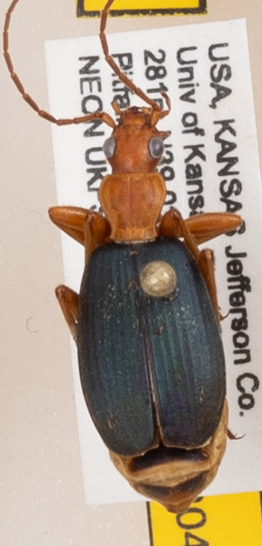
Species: Brachinus alternans
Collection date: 2020-07-22
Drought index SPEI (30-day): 1.28
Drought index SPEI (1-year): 1.28
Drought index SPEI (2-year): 2.01